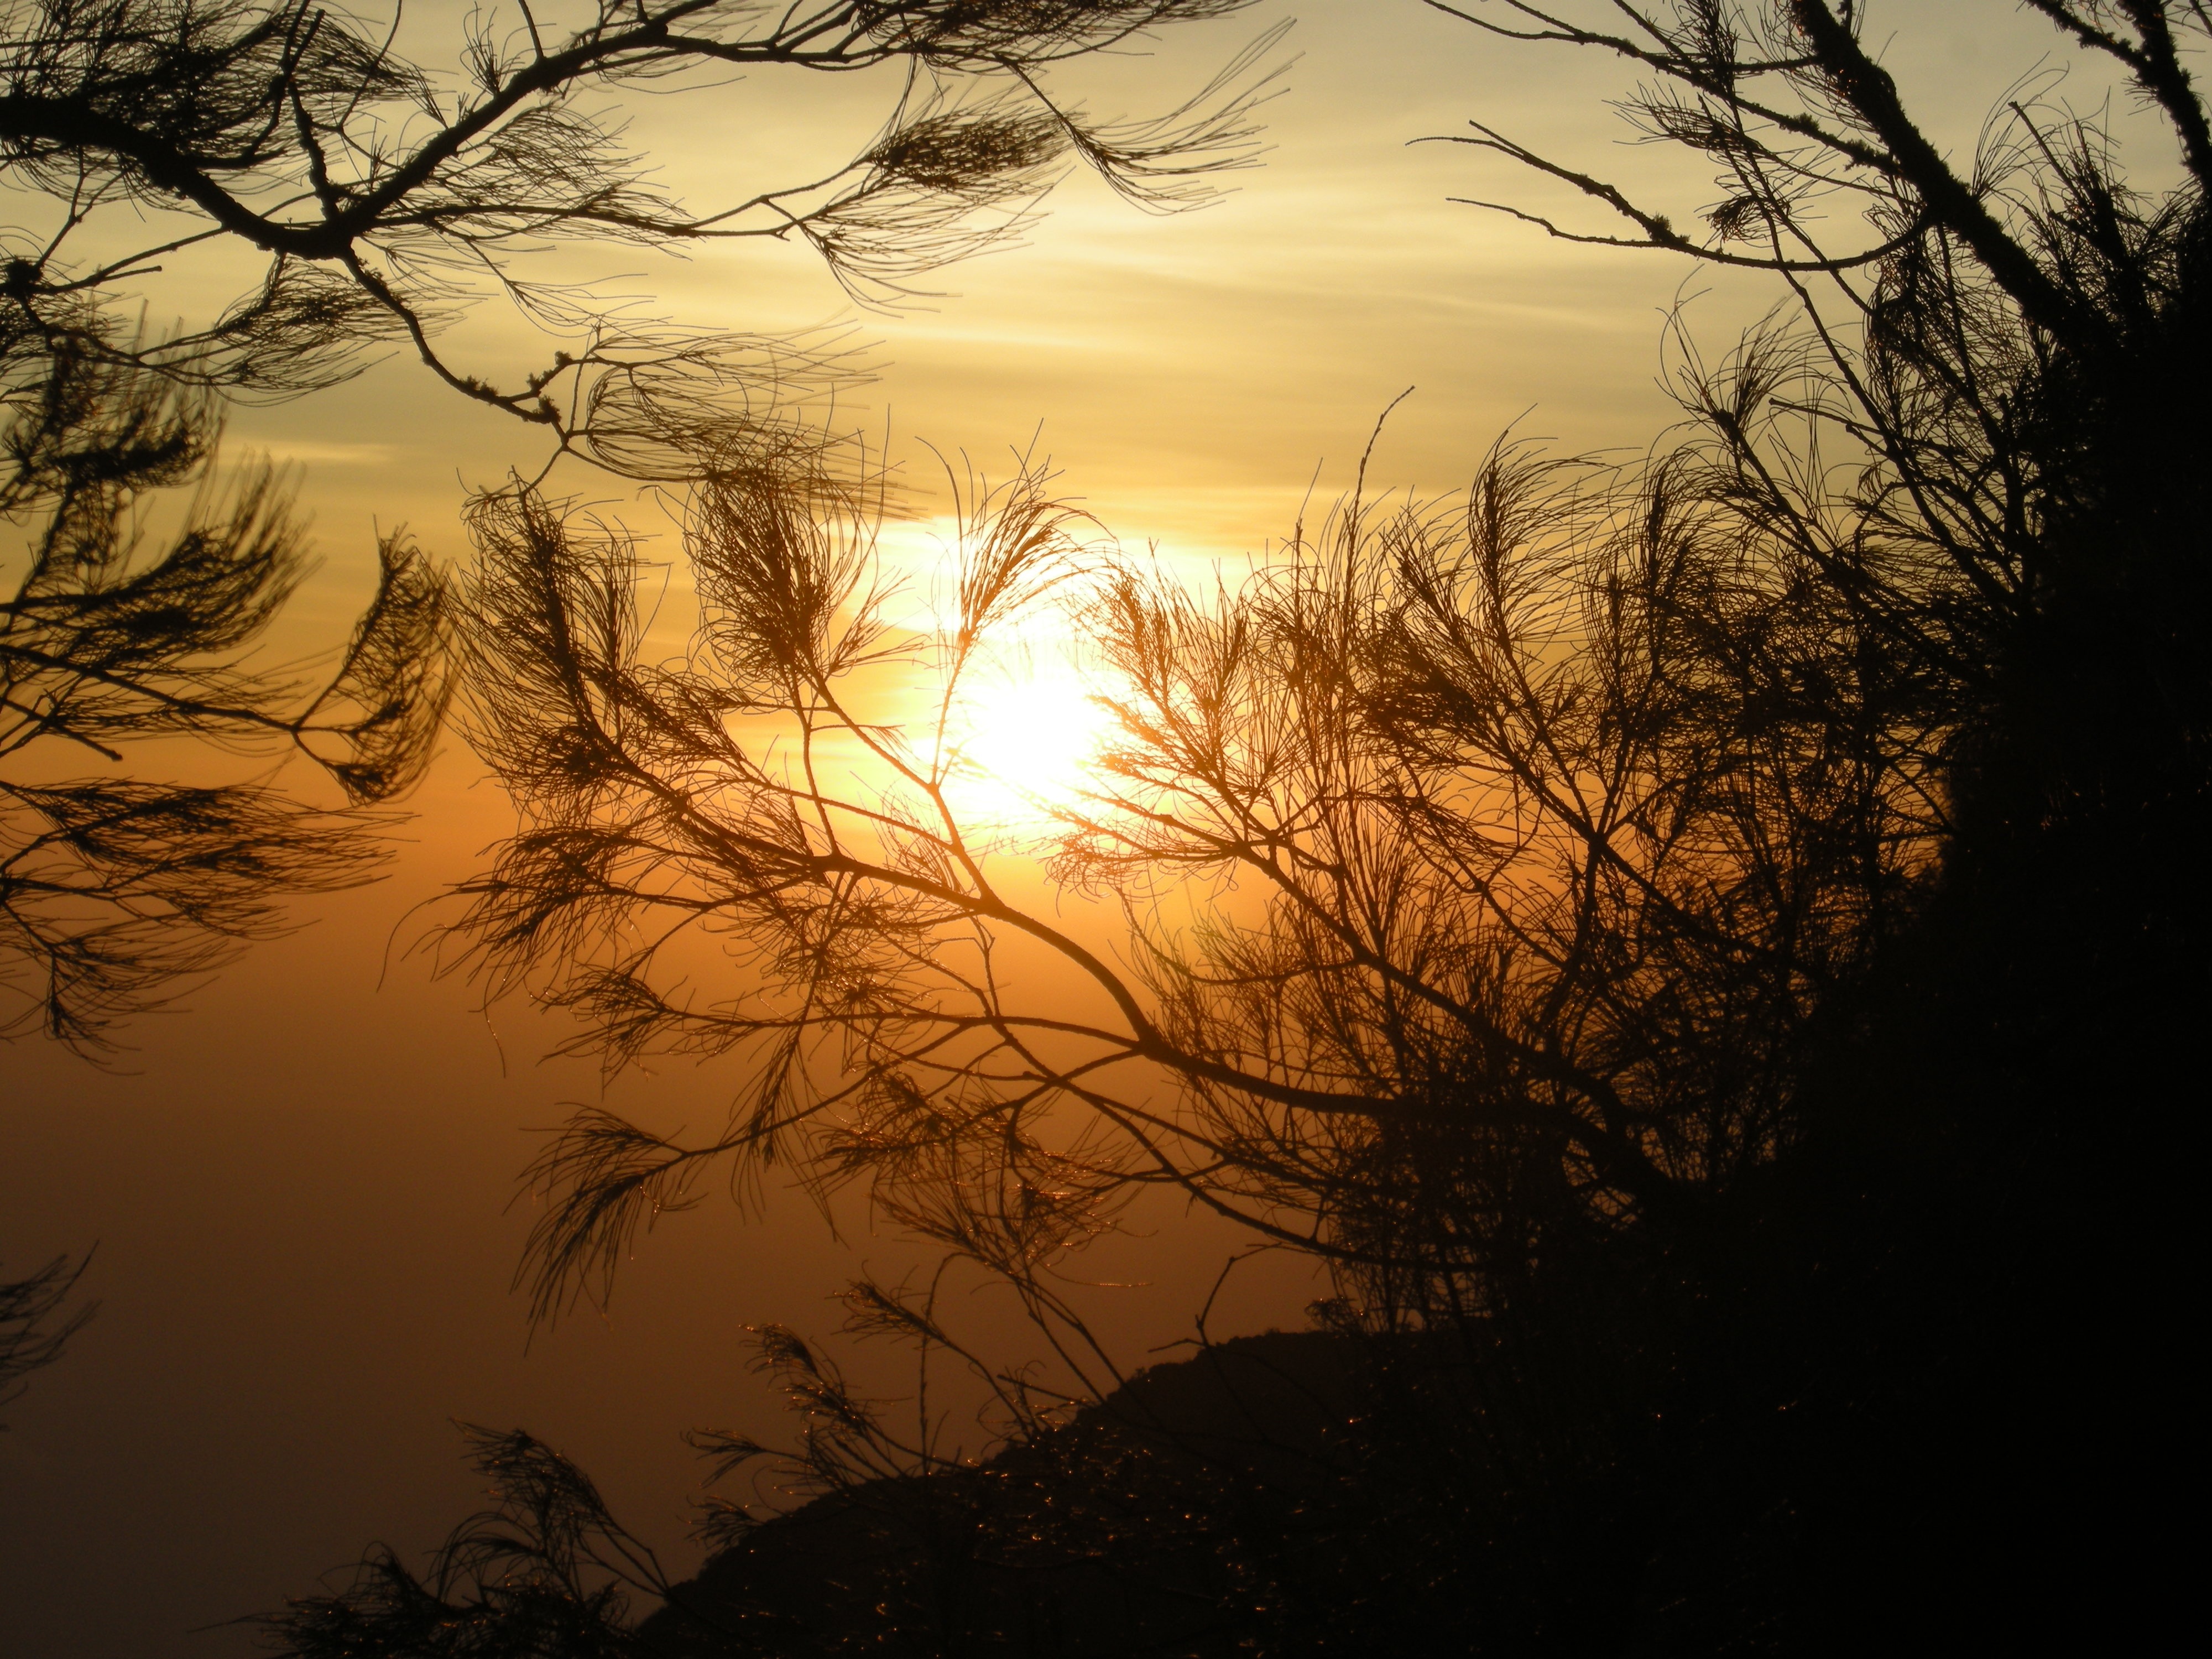
tree, nature, branch, silhouette, cloud, sky, sun, sunrise, sunset, sunlight, morning, dawn, atmosphere, dusk, evening, reflection, darkness, shadows, indonesia, afterglow, atmospheric phenomenon, red sky at morning, towards mount arjuna